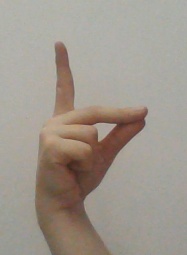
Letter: ta